Temecula, California

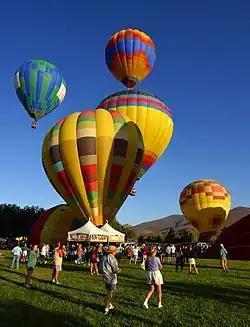
Temecula Valley Balloon and Wine Festival

The Temecula Valley Wine Country, whose first commercial winegrapes were planted in 1967, features nearly 50 wineries, many tasting rooms, and more than of producing vineyards. The wine country is located east of the Temecula city limits. The annual Temecula Valley Balloon & Wine Festival, held at nearby Lake Skinner, offers live entertainment, hot air balloon rides, and wine tasting.